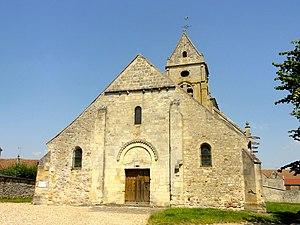
Façade occidentale.
L'église Saint-Martin est une église catholique paroissiale située à Cormeilles-en-Vexin, dans le parc naturel régional du Vexin français en France. Elle se compose de deux parties bien distinctes séparées par le transept qui porte en même temps le clocher central. La nef est de style roman, et ses grandes arcades retombent sur des chapiteaux très archaïques. Pour la plupart des auteurs, ils permettent une datation pour le dernier quart du XIᵉ siècle, mais certains estiment le début du XIIᵉ siècle plus probable. En tout cas, c'est l'une des plus anciennes nefs conservées dans le département. Environ un siècle après sa construction, elle a été voûtée d'ogives. Le transept est contemporain de la nef et conserve deux voûtes en berceau et une voûte d'arêtes d'origine, ce qui est rare dans la région. Ses peintures murales du XIVᵉ siècle sont également intéressants. Le chœur a été entièrement reconstruit au milieu du règne de saint Louis et montre une élévation ambitieuse sur trois niveaux, avec triforium. Influencé par la basilique Saint-Denis, il est tout à fait représentatif de l'architecture parisienne de l'époque.